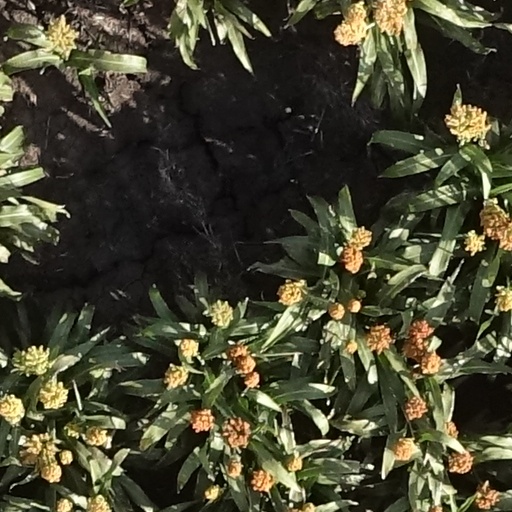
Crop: sorghum